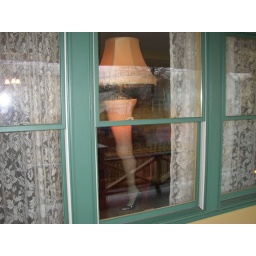
The Leg Lamp proudly displayed in the house front window